William McMillan (congressman)

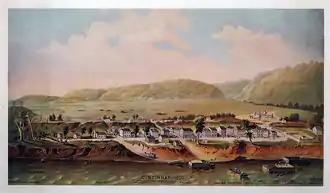
Fort Washington is off of Broadway. The next street to the west is Sycamore Street, then Main Street.

McMillan married a woman, Constance Zenes, who was previously married. She arrived in the settlement by 1789. In 1797 he acquired 120 acres where he built a hewn log house. The house was located at the Corryville Triangle Park near McMillan and Auburn Streets. It was the first house built in Corryville. On April 8, 1795, McMillan joined the Nova Caesarea Harmony Lodge No. 2 of Cincinnati and was a Senior Warden of the Lodge from 1798-1789.